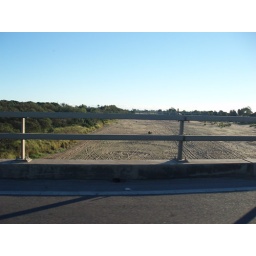
They have a slight water problem under this bridge in Australia